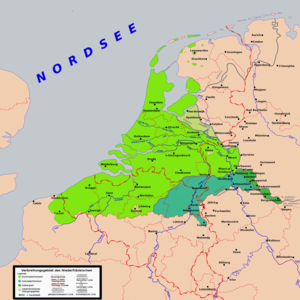
Le bas francique est un ensemble de langues ou de dialectes faisant partie du bas-allemand, parlées essentiellement aux Pays-Bas et en Belgique ainsi que dans de petites portions de l’ouest de l’Allemagne et du nord de la France. Le néerlandais, langue officielle des Pays-Bas et de Belgique, en est issu. Ces dialectes forment un continuum linguistique de parlers locaux, les délimitations et les regroupements ne sont donc pas toujours évidents.